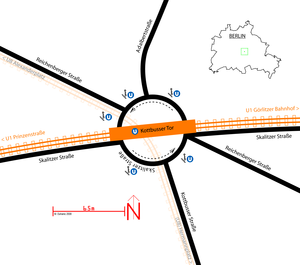
Carte simplifiée de la ""Kottbusser Tor"" (Porte de Cottbus) à Berlin-Kreuzberg et le carrefour avec la station de métro et sa position à Berlin. Le cercle est une sens giratoire. Il ya deux lignes de métro, une qui va d'ouest en est et une autre, qui va souterrain du sud vers le nord."
La Porte de Cottbus est une place et une ancienne porte à Berlin, au nord-est de Kreuzberg dans l'arrondissement de Friedrichshain-Kreuzberg.